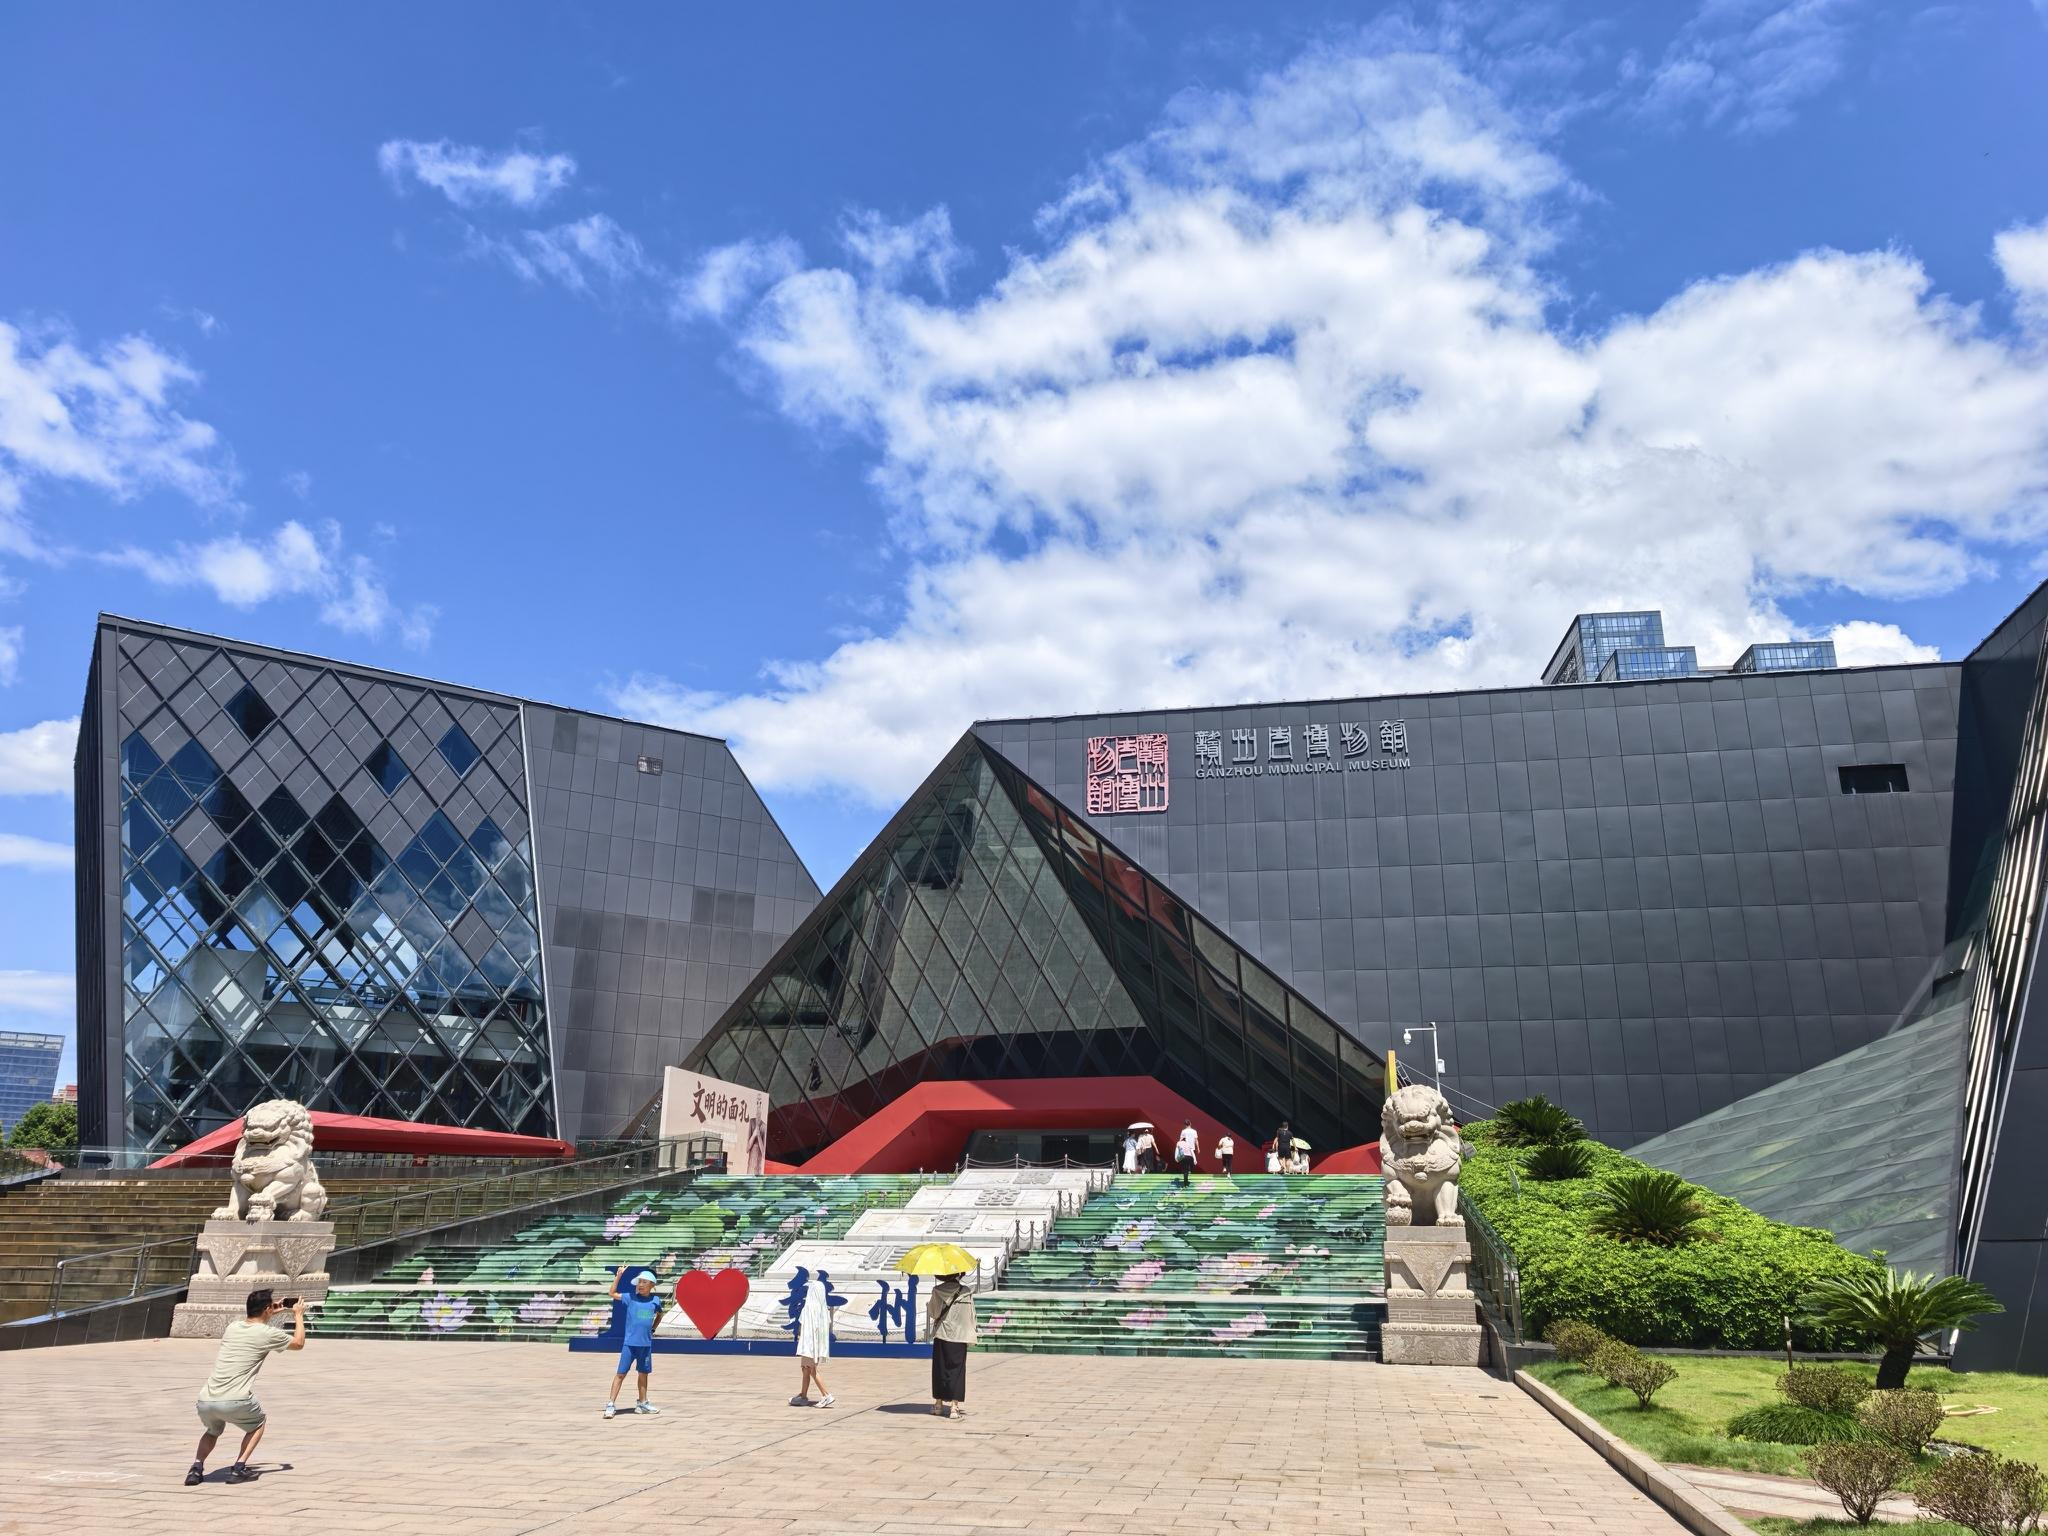
地标名称：赣州市博物馆
所在城市：赣州市·章贡区